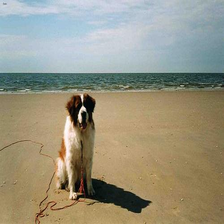
Species: dog
Breed: saint bernard